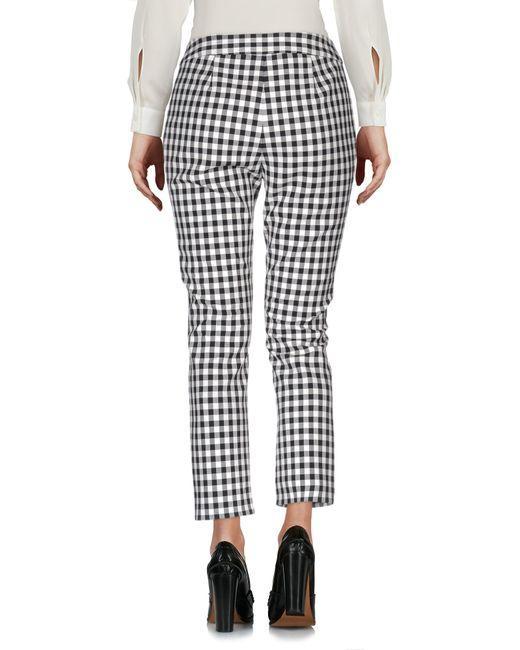
Slim Fit Hose aus Viskose Farbe SCHWARZ WEIß